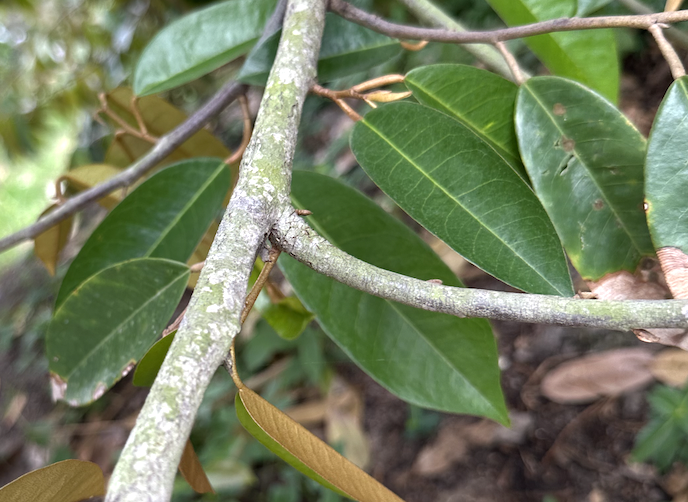
Label: pink_disease